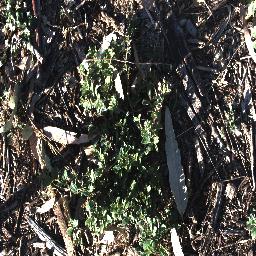
Label: chinee_apple